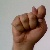
The image shows a hand gesture representing the letter 'T' in Indian Sign Language.